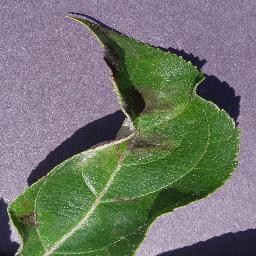
Label: Apple___Apple_scab